Impact of the Eras Tour

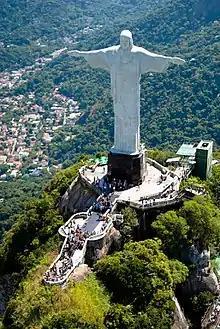
Rio de Janeiro welcomed the Eras Tour to Brazil by decorating the statue of Christ the Redeemer (pictured) with a Swift-inspired light projection.

Large numbers of fans who did not have tickets to the Eras Tour gathered outside the venues in various cities to listen to Swift performing, a tailgate party phenomenon media outlets and fans termed "Taylor-gating". Charlotte Ivers of "The Sunday Times" opined, Swift conjured a global crowd phenomena with the tour that "may be less about music and more about feeling part of something." According to NBC News, such gatherings in open spaces outside the stadium premises have been attributed to a sense or experience of community within Swift's fandom. Thousands gathered in Tampa, Philadelphia and Nashville, among other cities, following which people "shared positive experiences" about Taylor-gating via TikTok, leading to growing crowds at subsequent shows. The Philadelphia shows attracted around 20,000 ticketless fans every night. In Chicago, fans occupied the public parks outside Soldier Field, where the concert was "clearly" audible. Cincinnati allocated adjacent park areas for the 41,000 Taylor-gaters. In Mexico City, stands outside the venue Foro Sol were opened for tailgaters. Thousands of fans also gathered outside the Melbourne Cricket Ground and Singapore National Stadium.